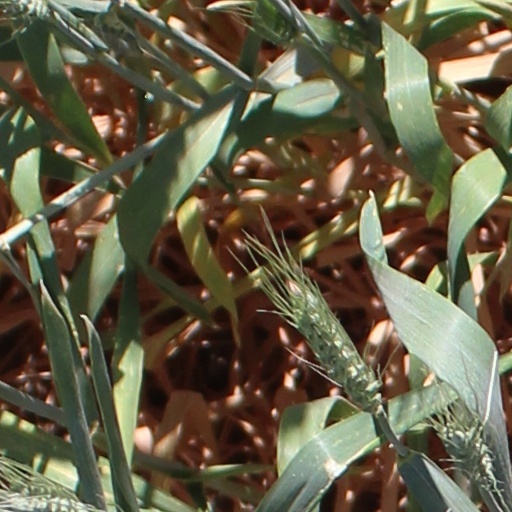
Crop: wheat